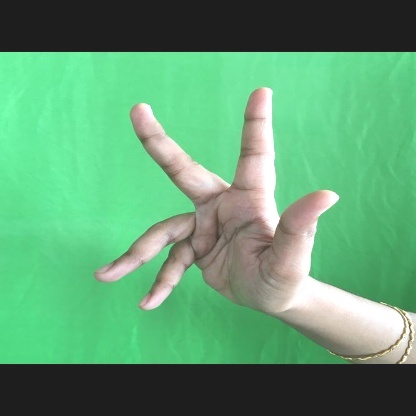
Mudra: Alapadmam